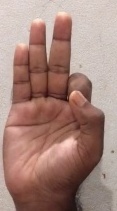
ASL sign: F